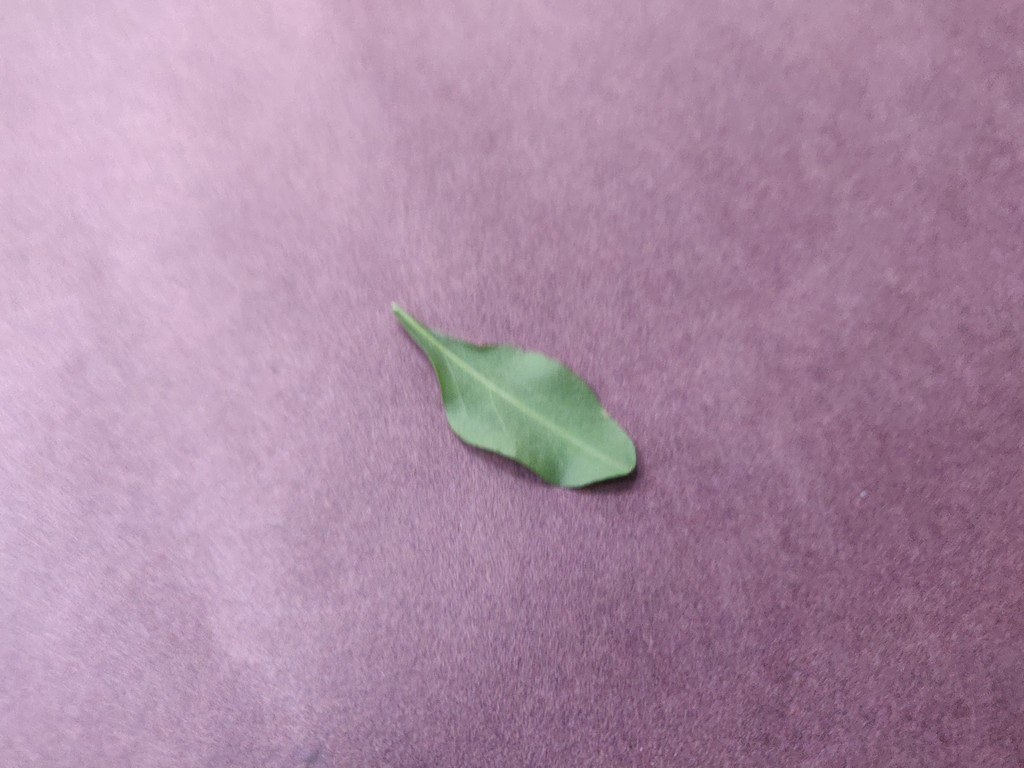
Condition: Healthy
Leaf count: single
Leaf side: back